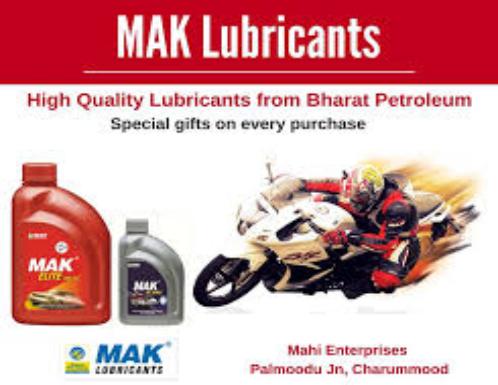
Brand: mak lubricants
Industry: Necessities